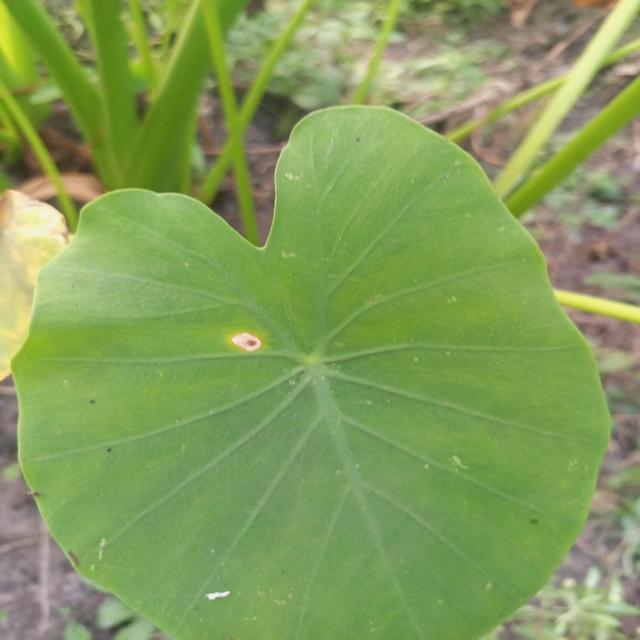
Label: Early_Blight